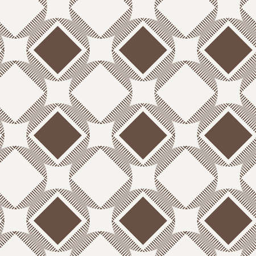
seamless pattern of lines in the style of engraving